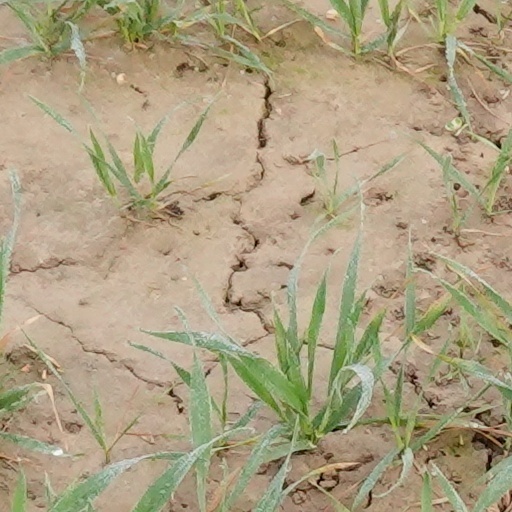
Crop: wheat